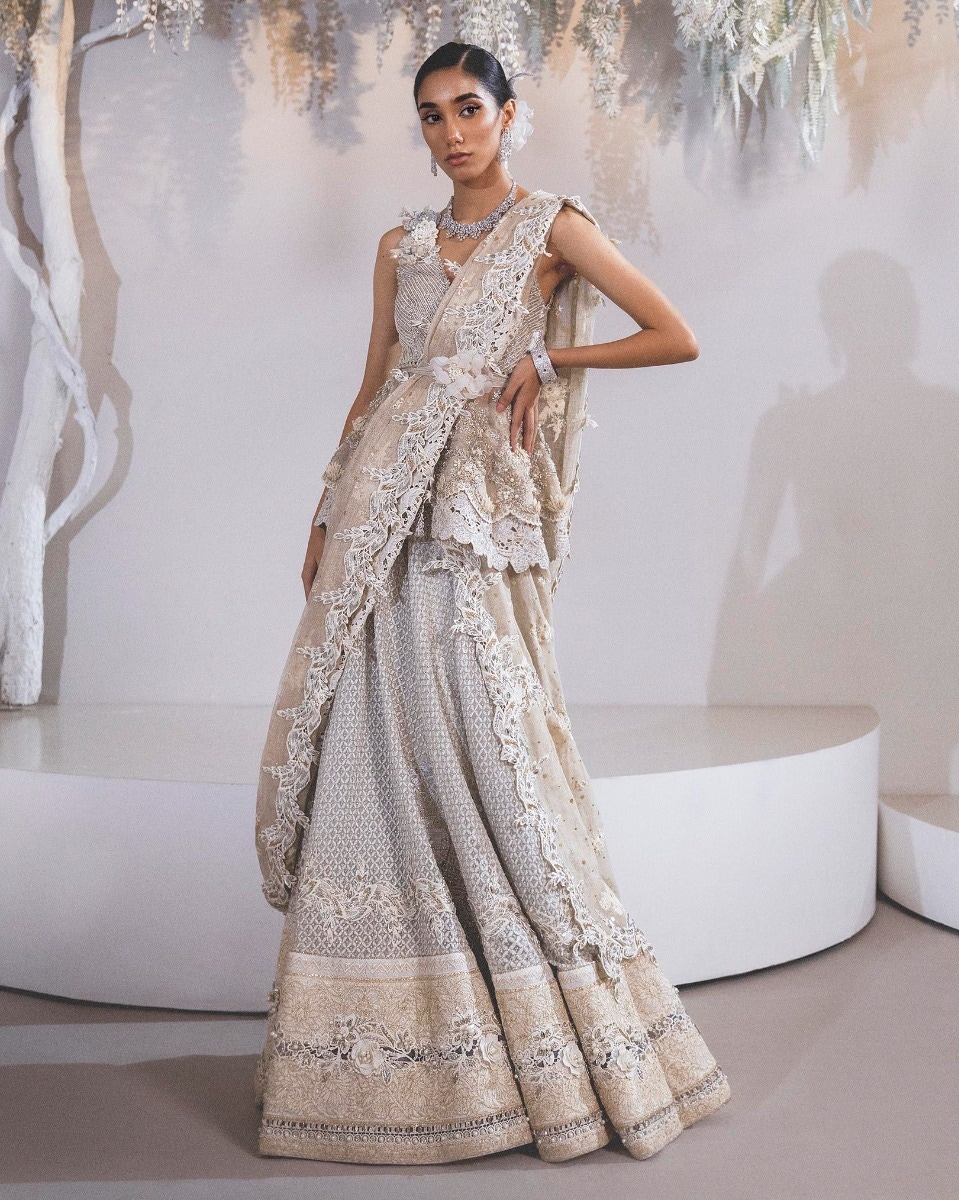
ivory embroidered lehenga